Doraemon: Nobita and the Kingdom of Clouds

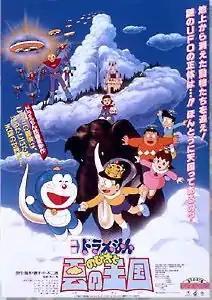
Theatrical Release Poster

, also known as Doraemon and the Kingdom of Clouds, is a feature-length Doraemon film which premiered on March 7, 1992, in Japan, based on the 12th volume of the same name of the "Doraemon Long Stories" series. It is the 13th Doraemon film.